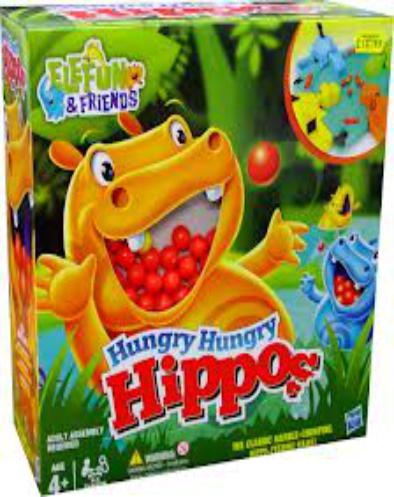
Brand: Hungry Hungry Hippos
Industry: Food